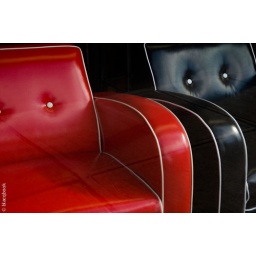
chairs in a store window